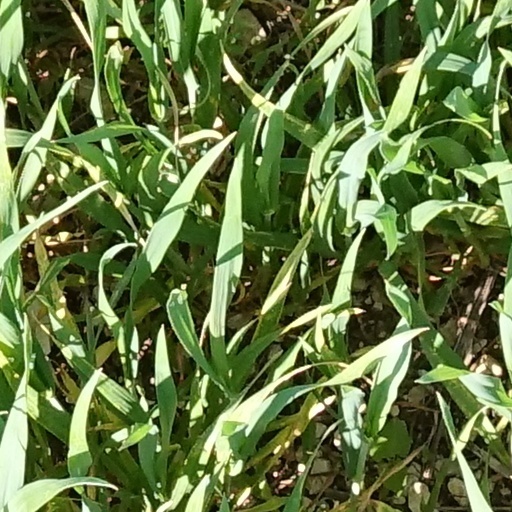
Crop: wheat